Mylagaulus

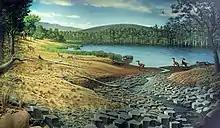
Restoration of "Mylagaulus" (lower left) and other animals of the Mascall assemblage

Mylagaulus is an extinct genus of rodents in the family Mylagaulidae. "Mylagaulus" lived in the Americas during the middle to late Miocene. The genus contains the following species: